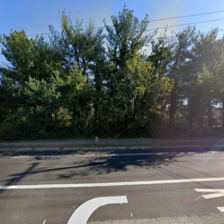
Label: streetView